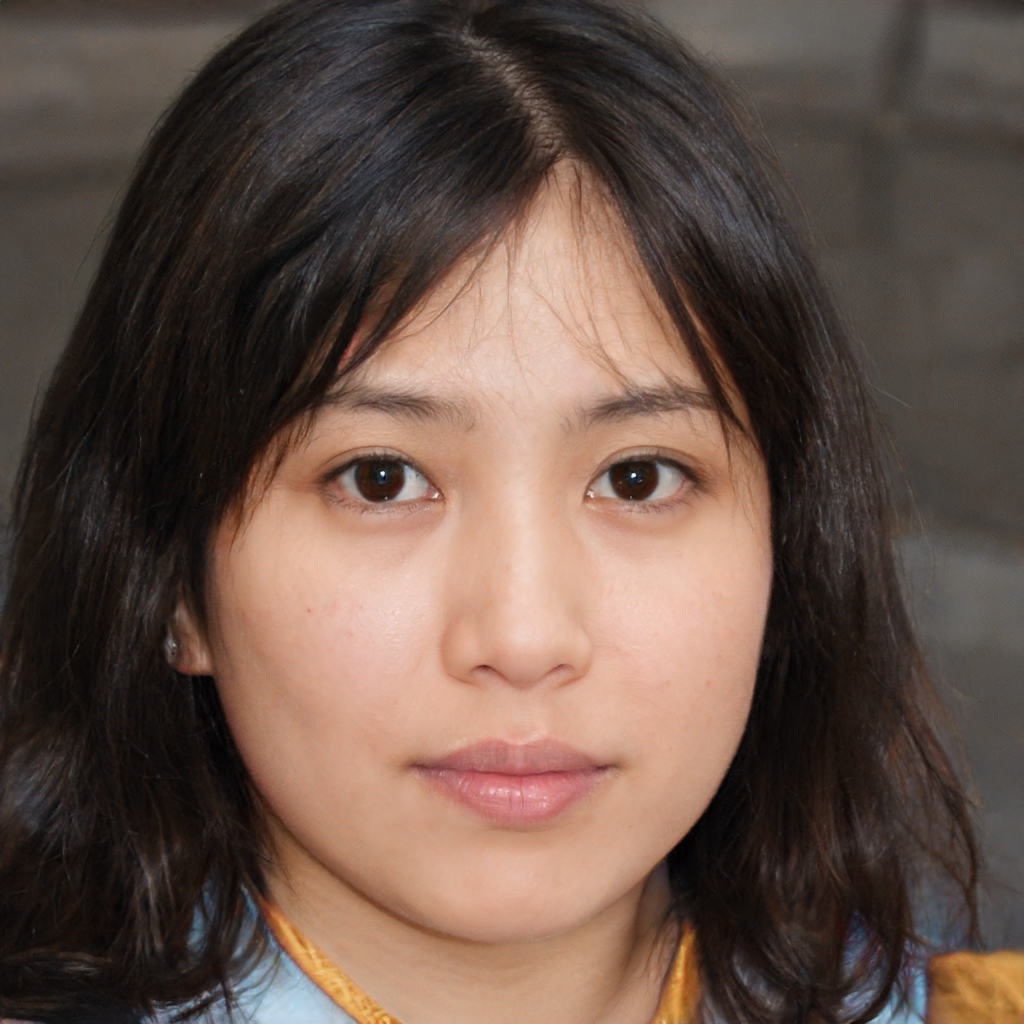
Portrait style: Real Portrait